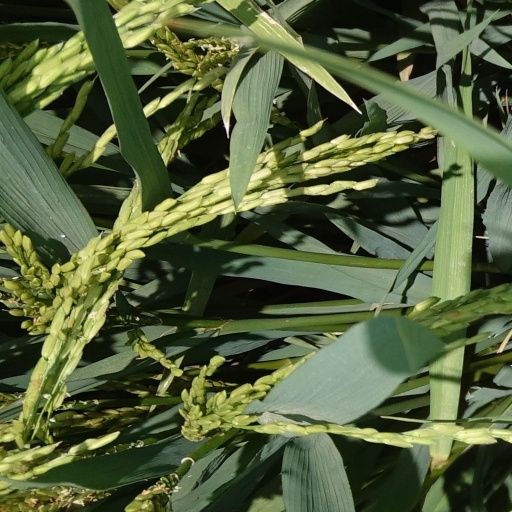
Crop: rice